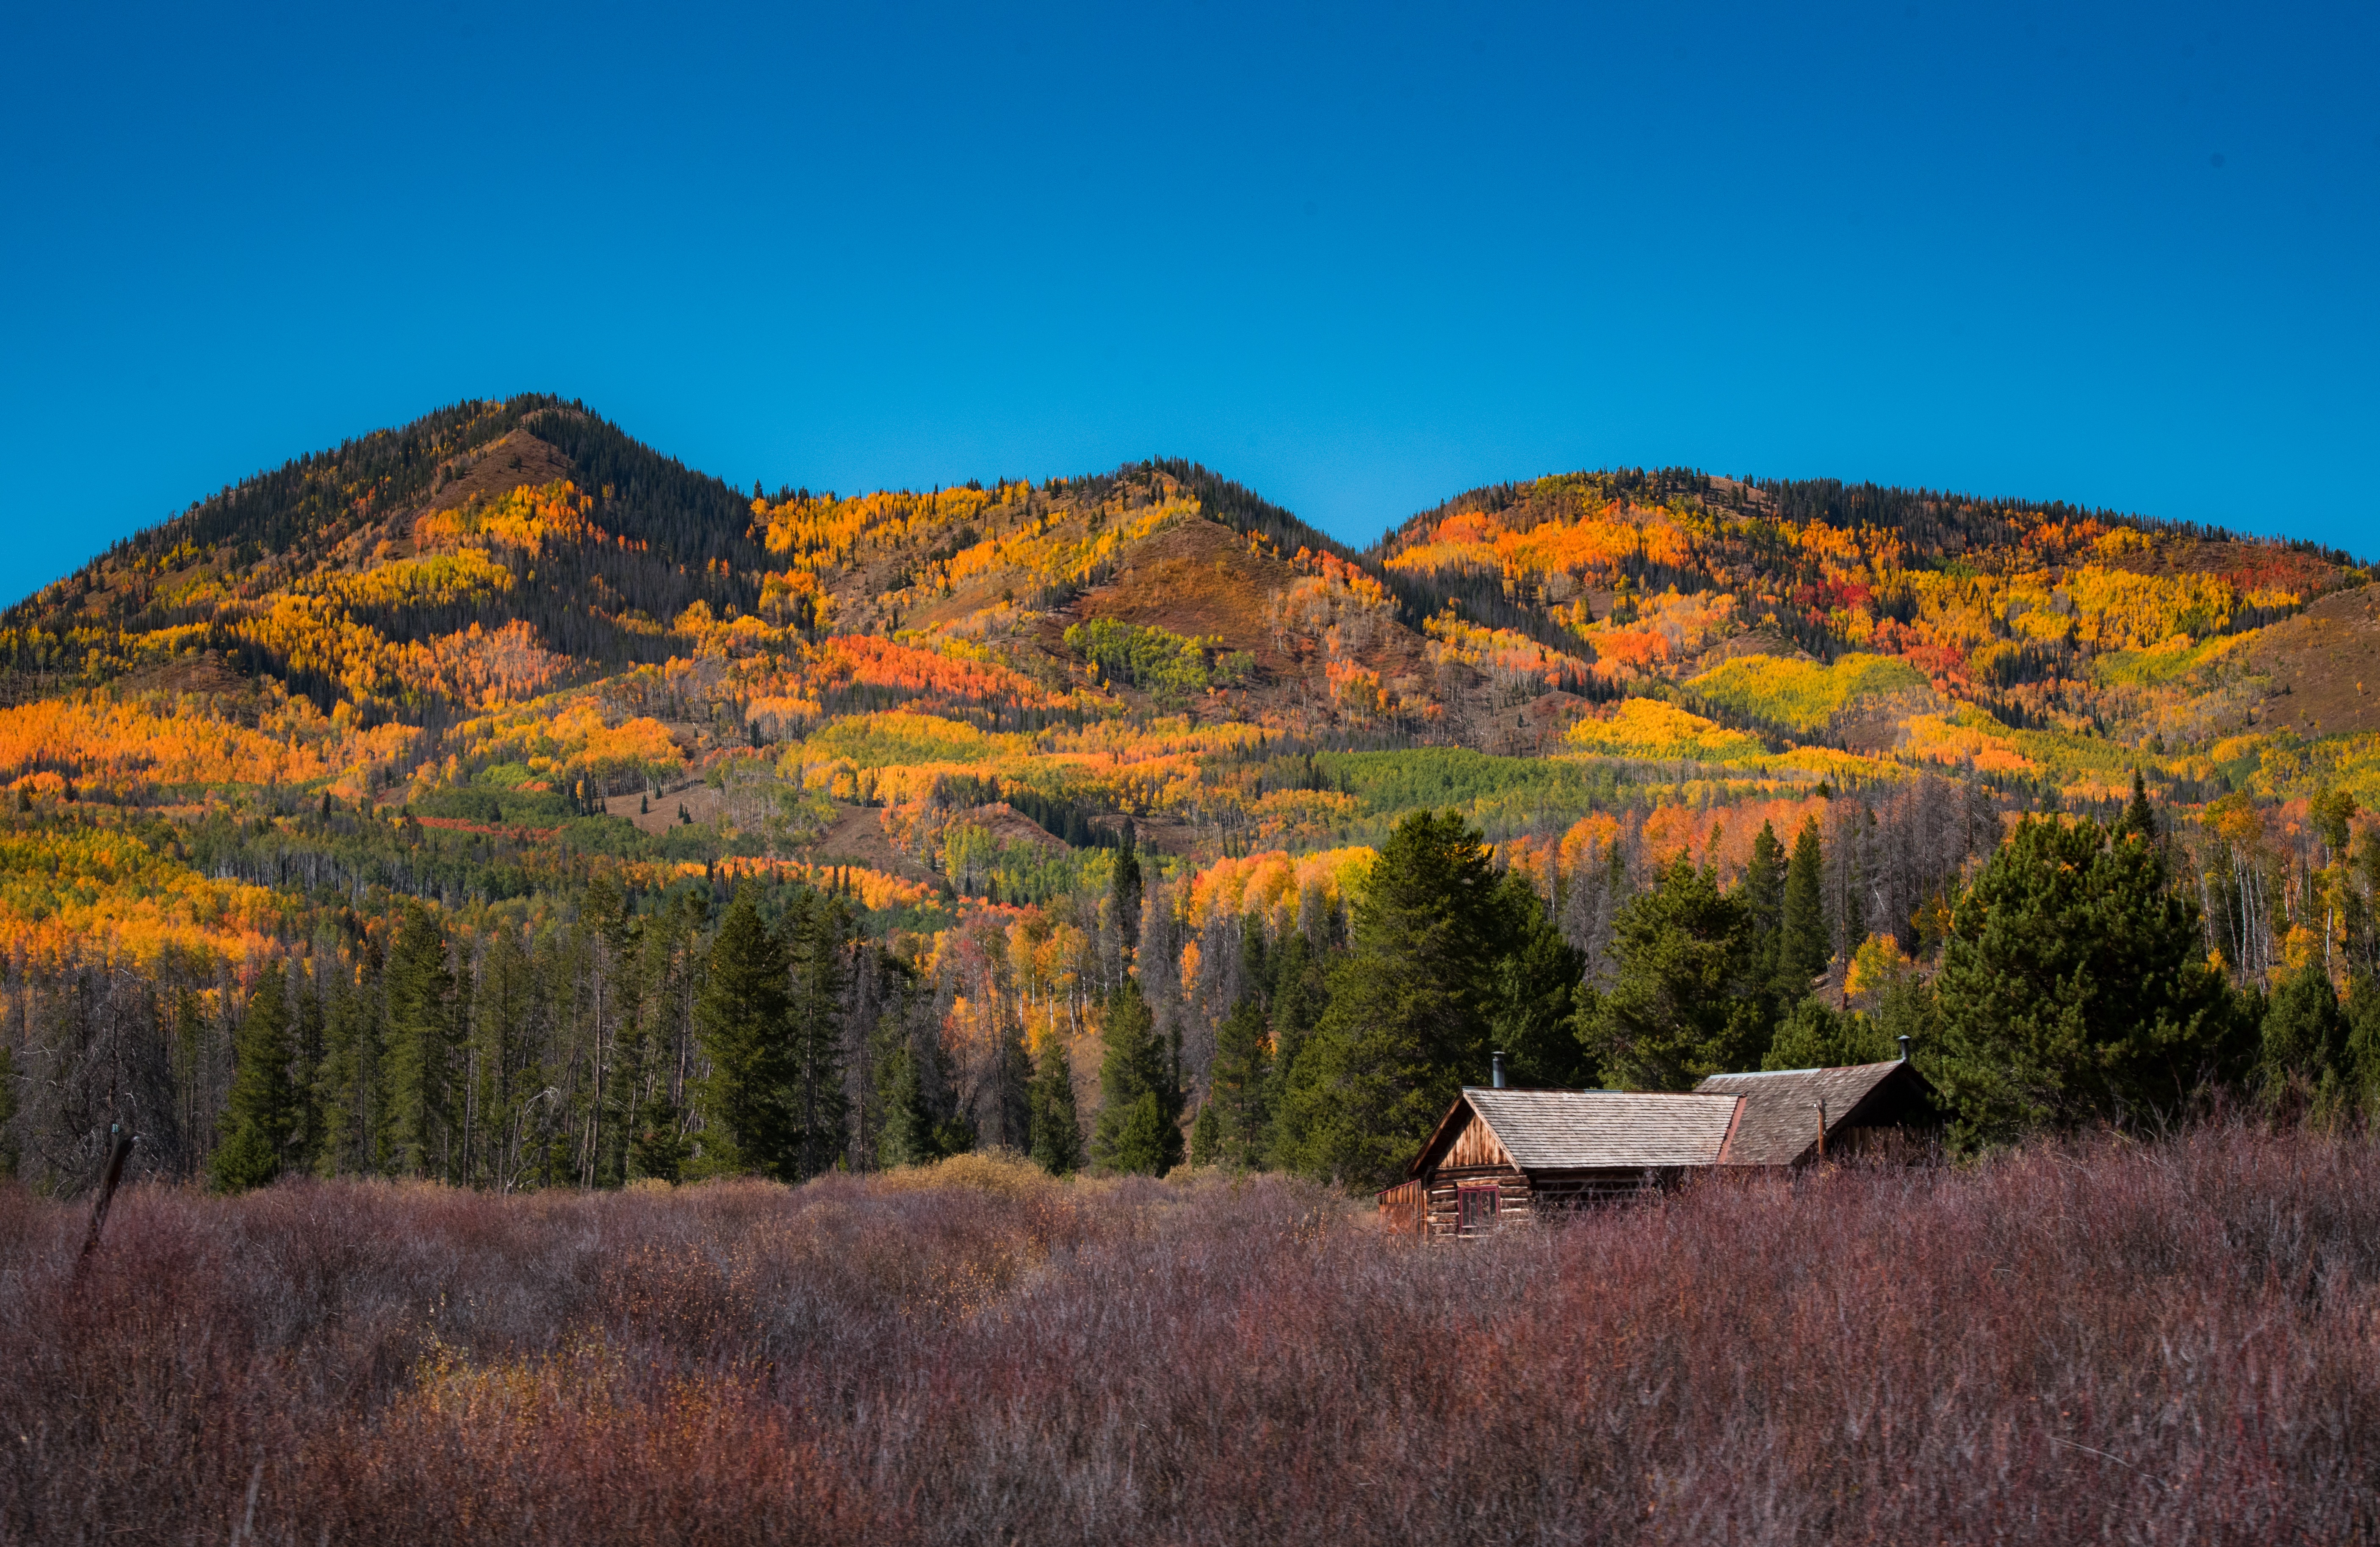
landscape, tree, nature, forest, wilderness, mountain, meadow, prairie, morning, leaf, fall, hill, valley, mountain range, autumn, season, ridge, grassland, plateau, fell, habitat, loch, ecosystem, rural area, natural environment, geographical feature, mountainous landforms